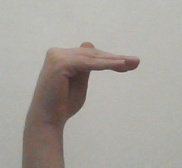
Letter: khaa